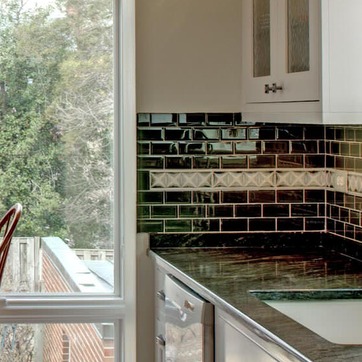
Material: tile